Hülya Vurnal İkizgül

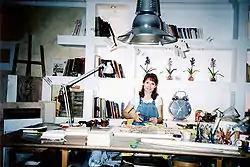
Hülya Vurnal İkizgül in her workshop (2006)

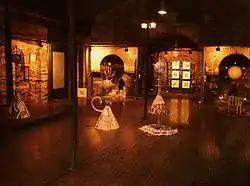
Exposition of "Statut Mosaic", at Darphane-i Amire in Istanbul

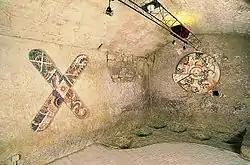
Works of Hülya İkizgül in the Museum of Archaeology of Istres, France

Hülya Vurnal İkizgül (born 1967) is a Turkish mosaicist, sculptor and ceramic artist.